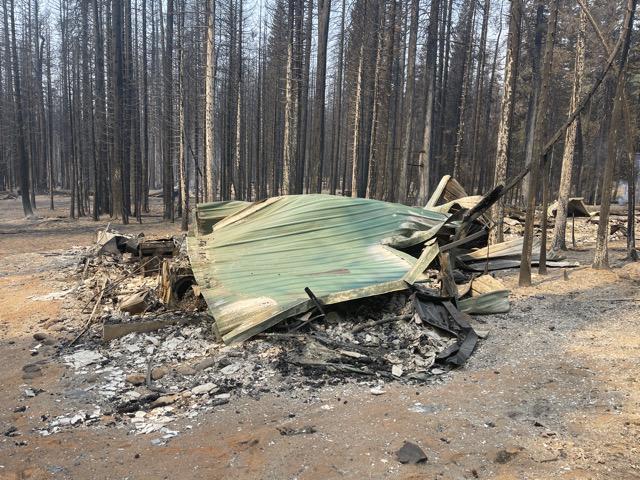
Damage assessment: destroyed